Art Workers' Guild

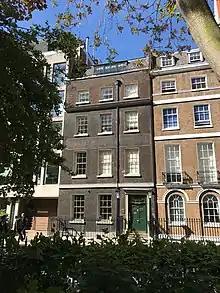
The exterior of the Art Workers' Guild

However, the architects Arnold Dunbar Smith and Cecil Claude Brewer had an office in the front of the early Georgian house at 6 Queen Square, Bloomsbury and, when they heard that the freehold was for sale, encouraged the guild to buy it. The back part of the building was reconstructed as a meeting hall, designed by Francis William Troup and inaugurated on 22 April 1914. At the opening, Master Harold Speed said to his fellow Brothers that he knew they would miss, but encouraged them to enjoy The hall was furnished with rush-seated chairs made in Herefordshire by Philip Clissett and his grandsons between 1888 and 1914, and afterwards copied by Ernest Gimson and his successors. The Master sits in a seat designed by Lethaby and a table by Benson. The names of all members up to the year 2000 are painted on a frieze around the walls of the Hall. The list of names now continues in the front room known as the ‘Master’s Room’. In 2017 the building was modernised under the direction of Simon Hurst, the honorary architect of the guild. The building contains portraits of every Master since 1884.